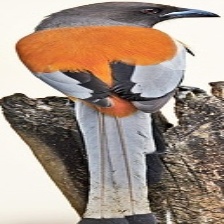
Species: RUFOUS TREPE
Scientific name: DENDROCITTA VAGABUNDA